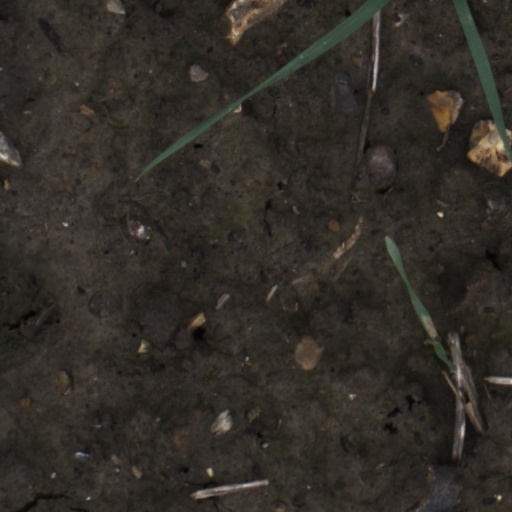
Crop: wheat